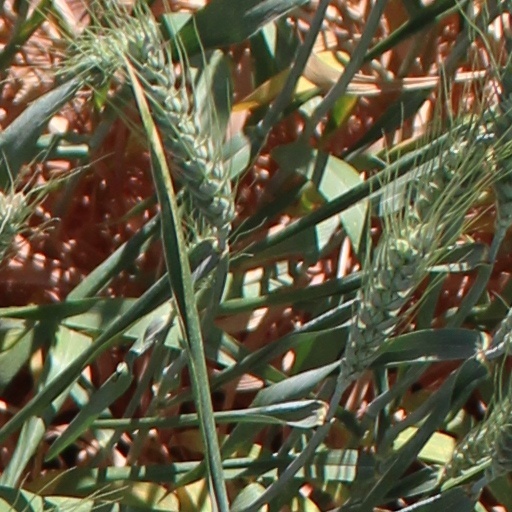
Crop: wheat